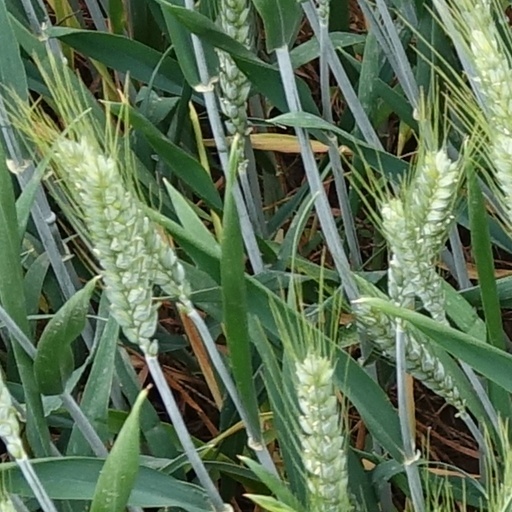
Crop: wheat